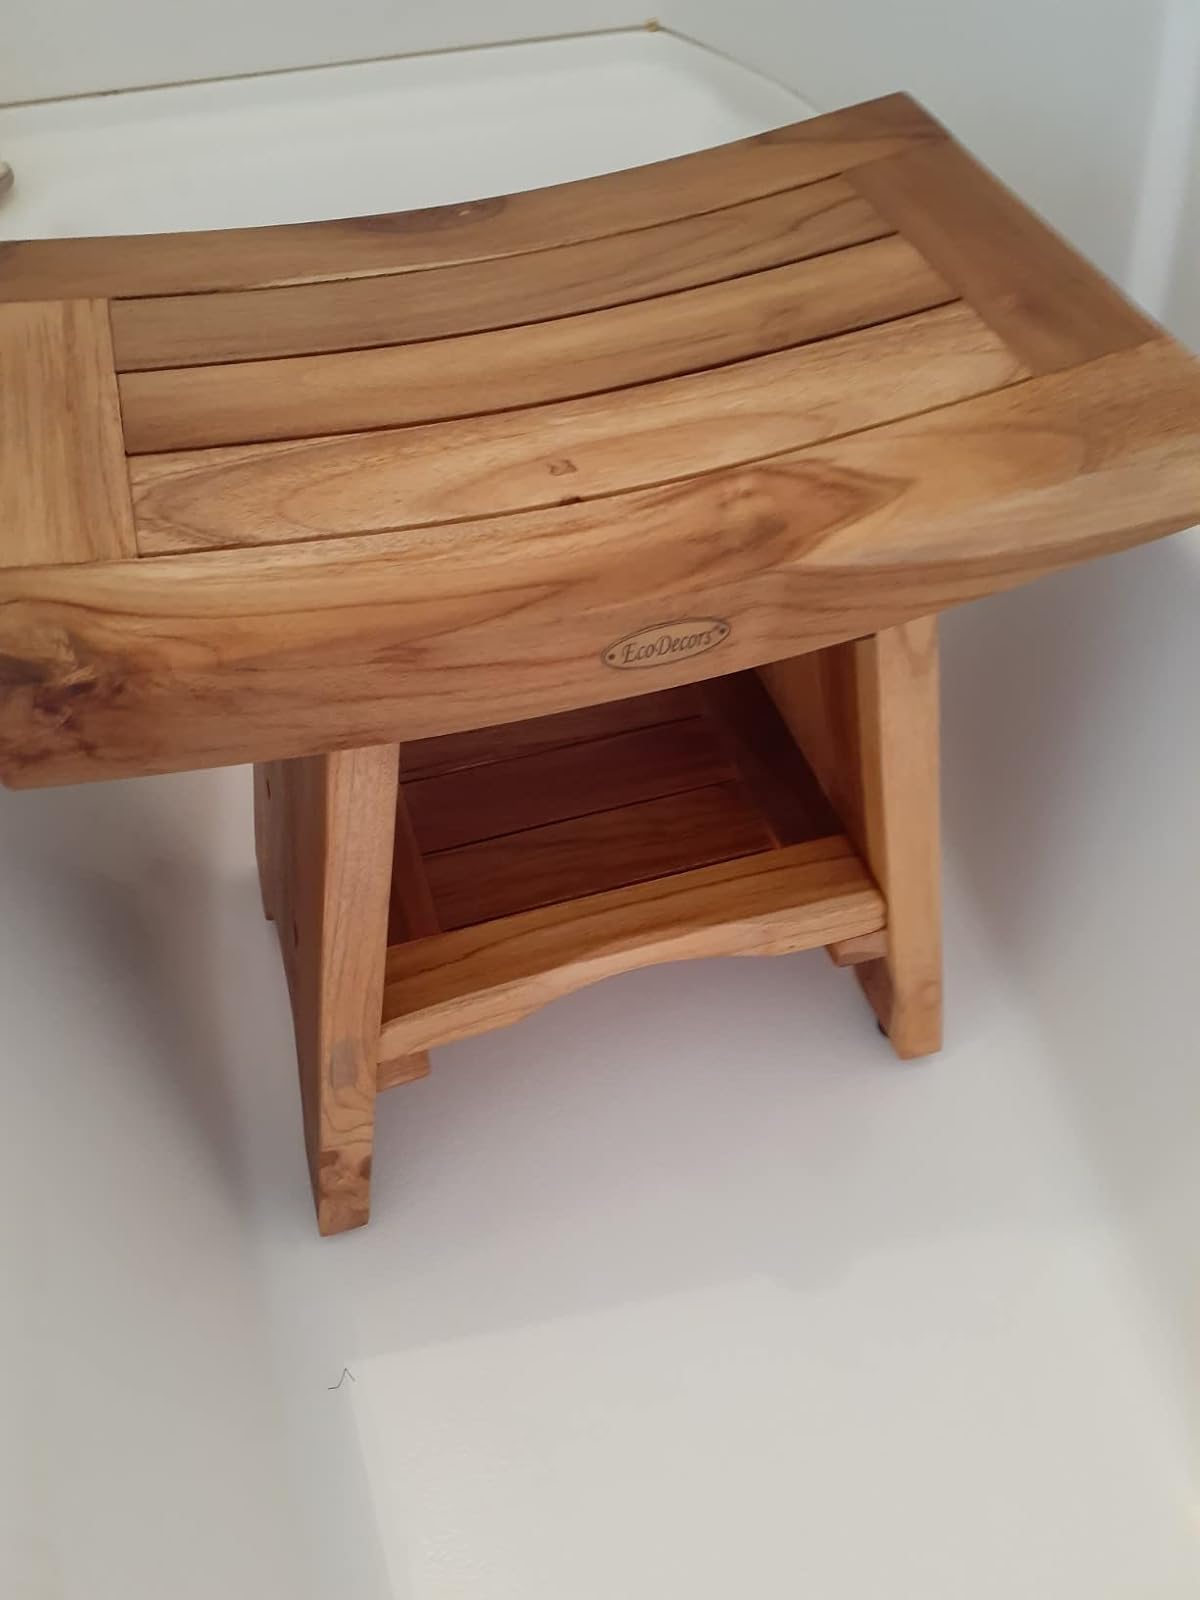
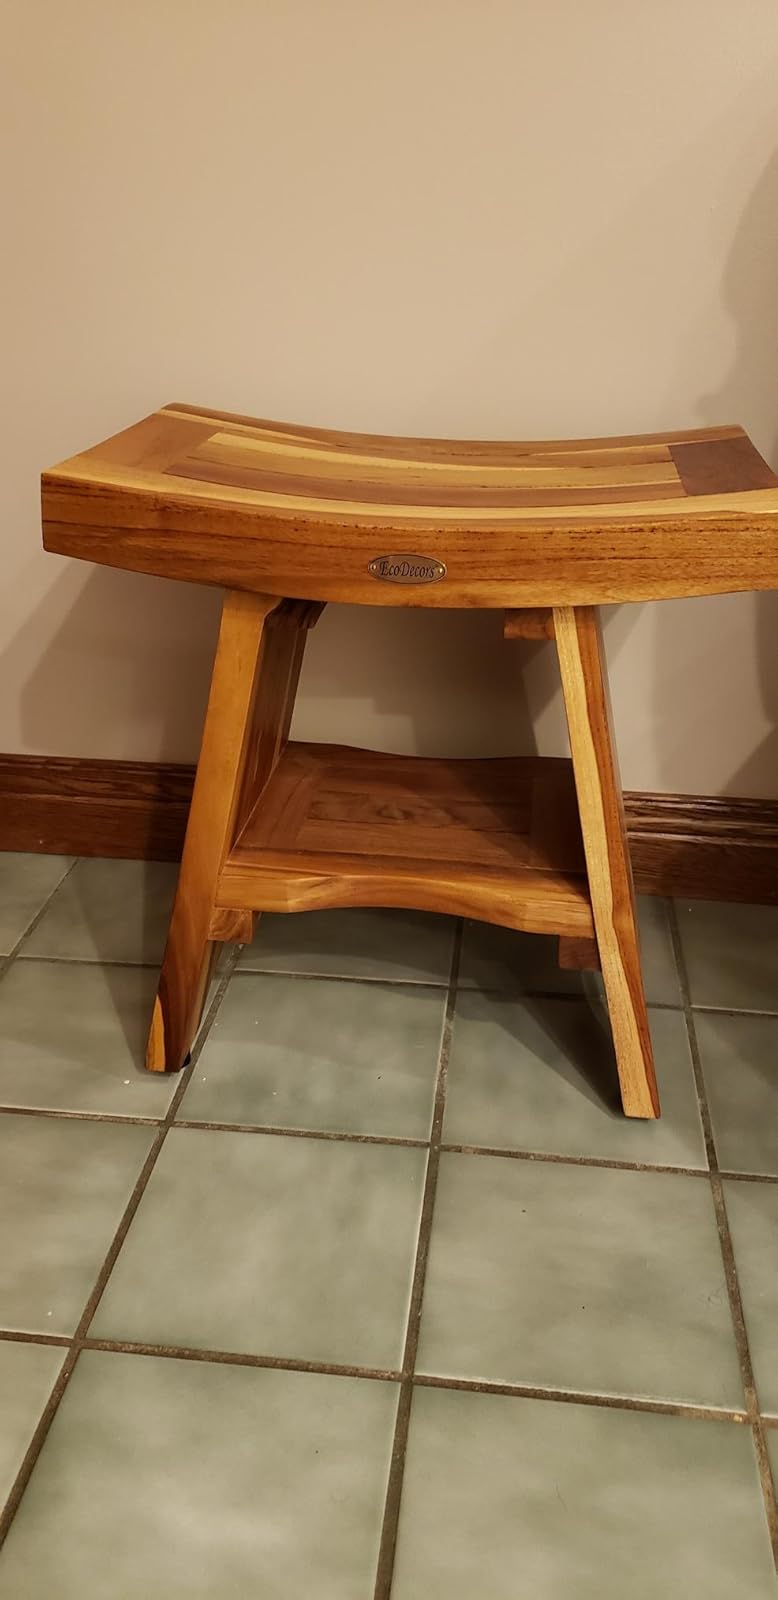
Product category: stool
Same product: yes